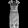
Label: Dress